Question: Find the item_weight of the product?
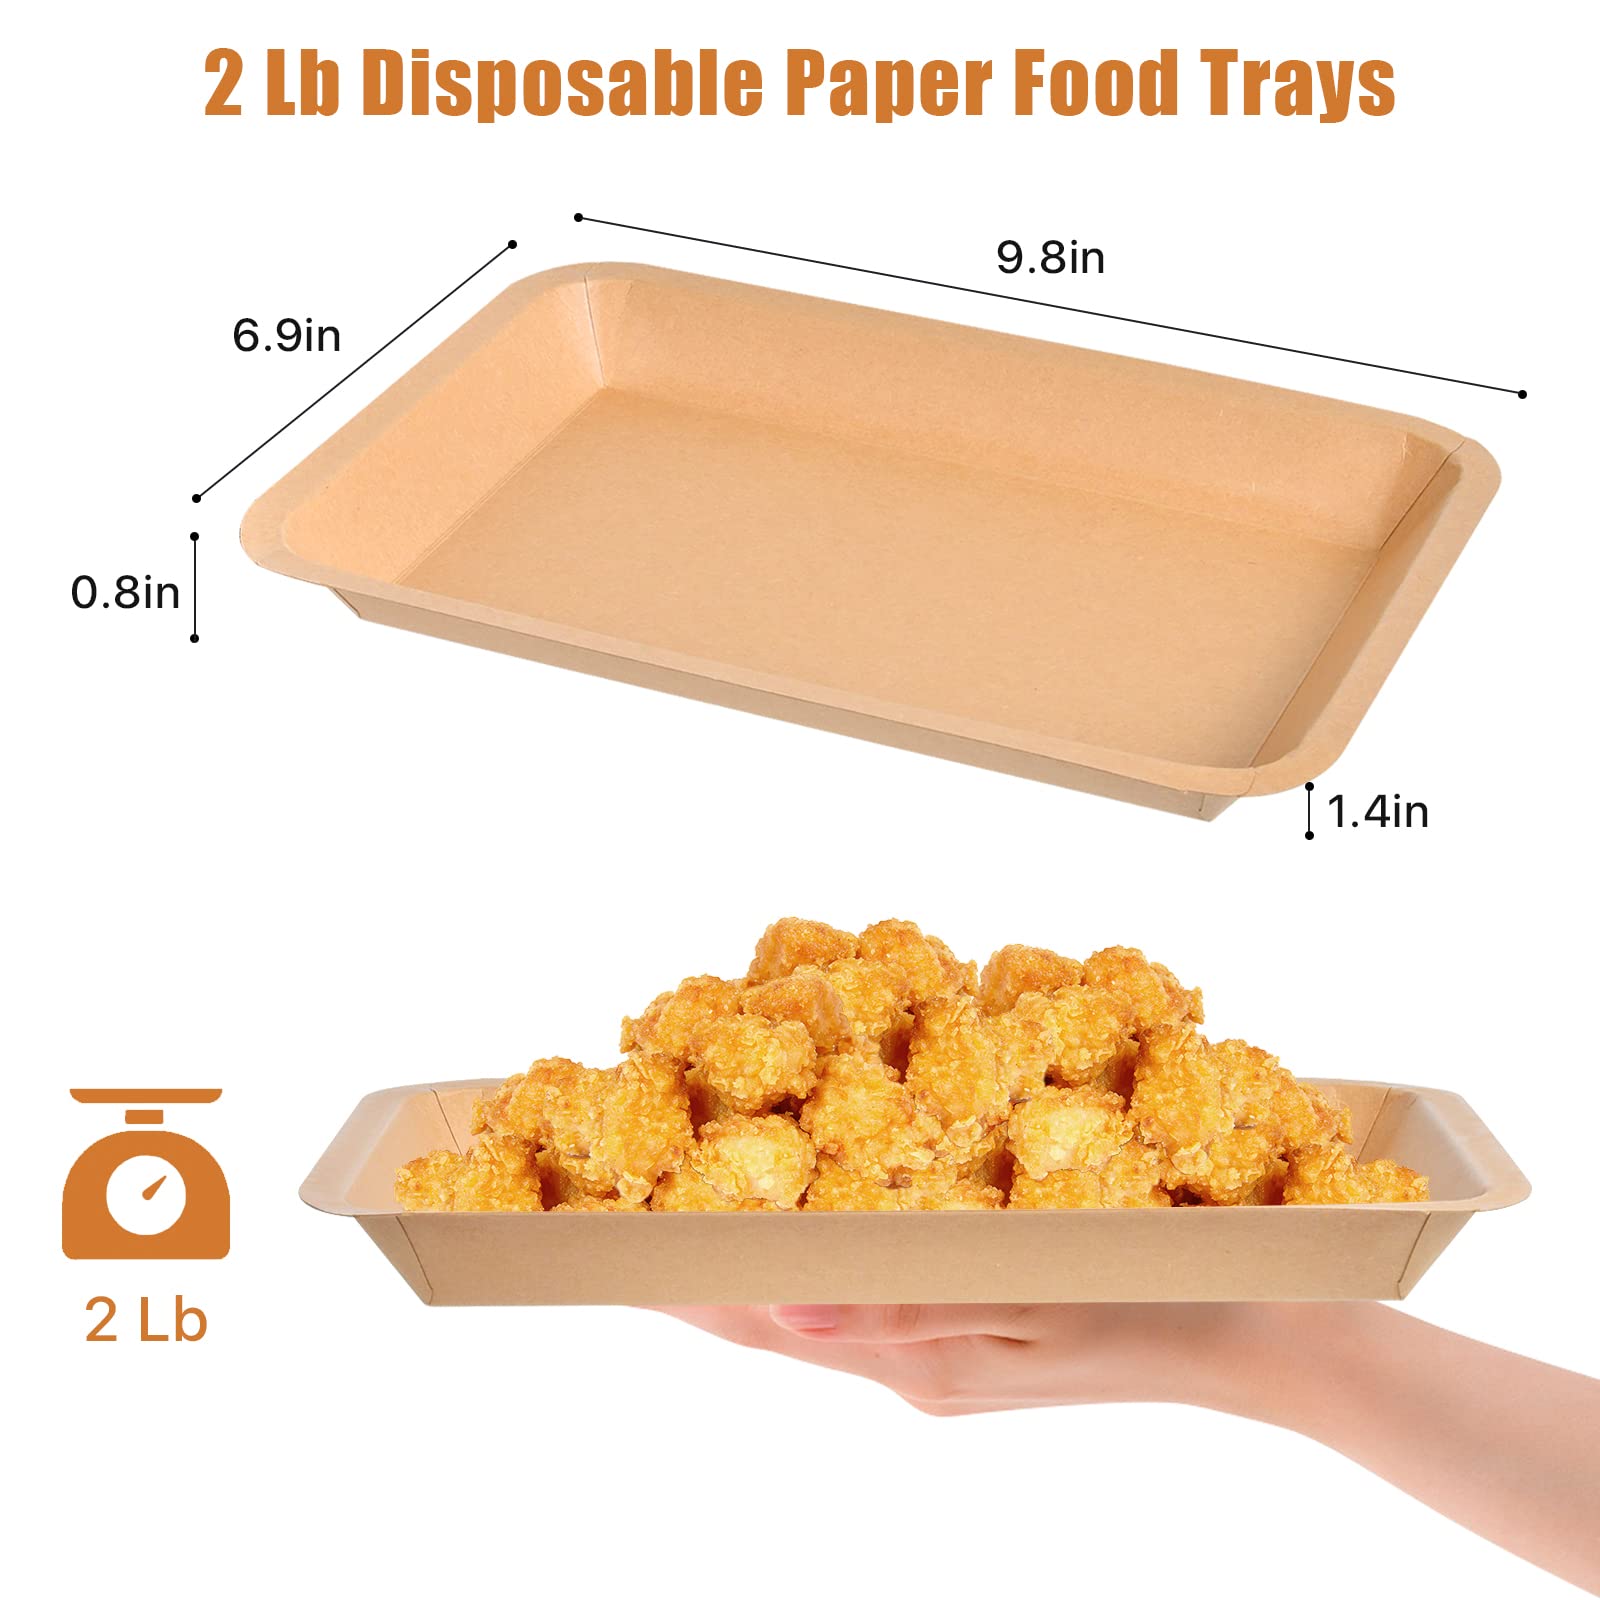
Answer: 2.0 pound